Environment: real
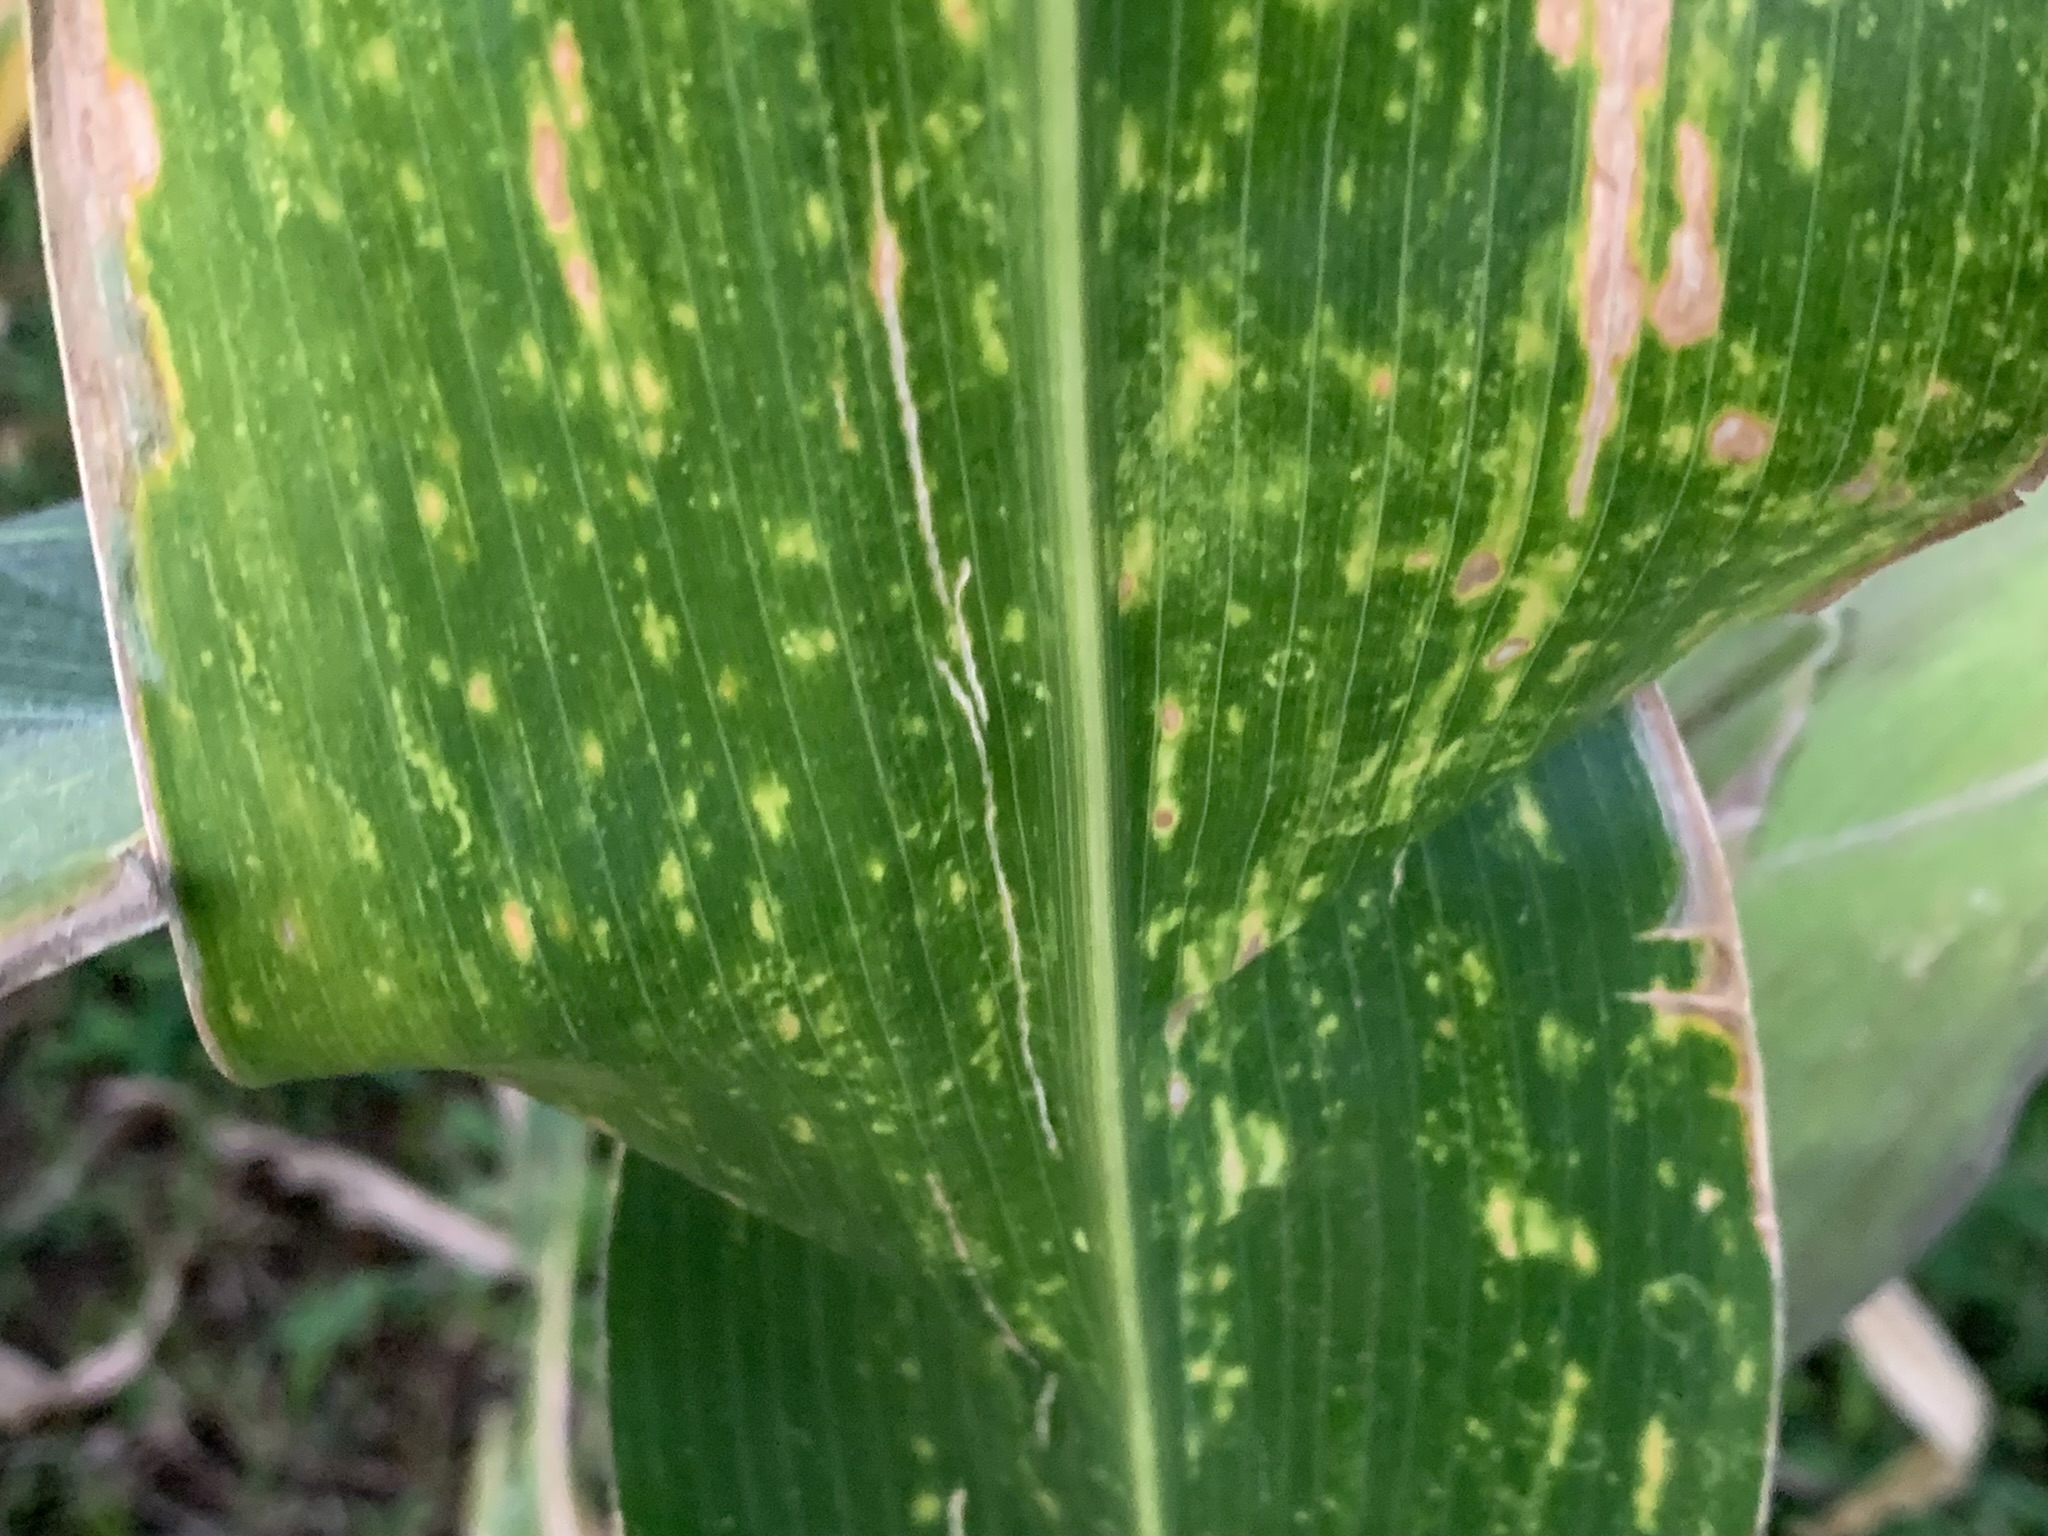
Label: lethal_necrosis